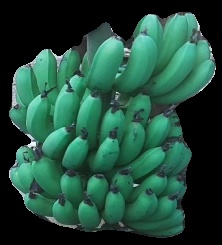
Variety: pachbale
Grade: grade3